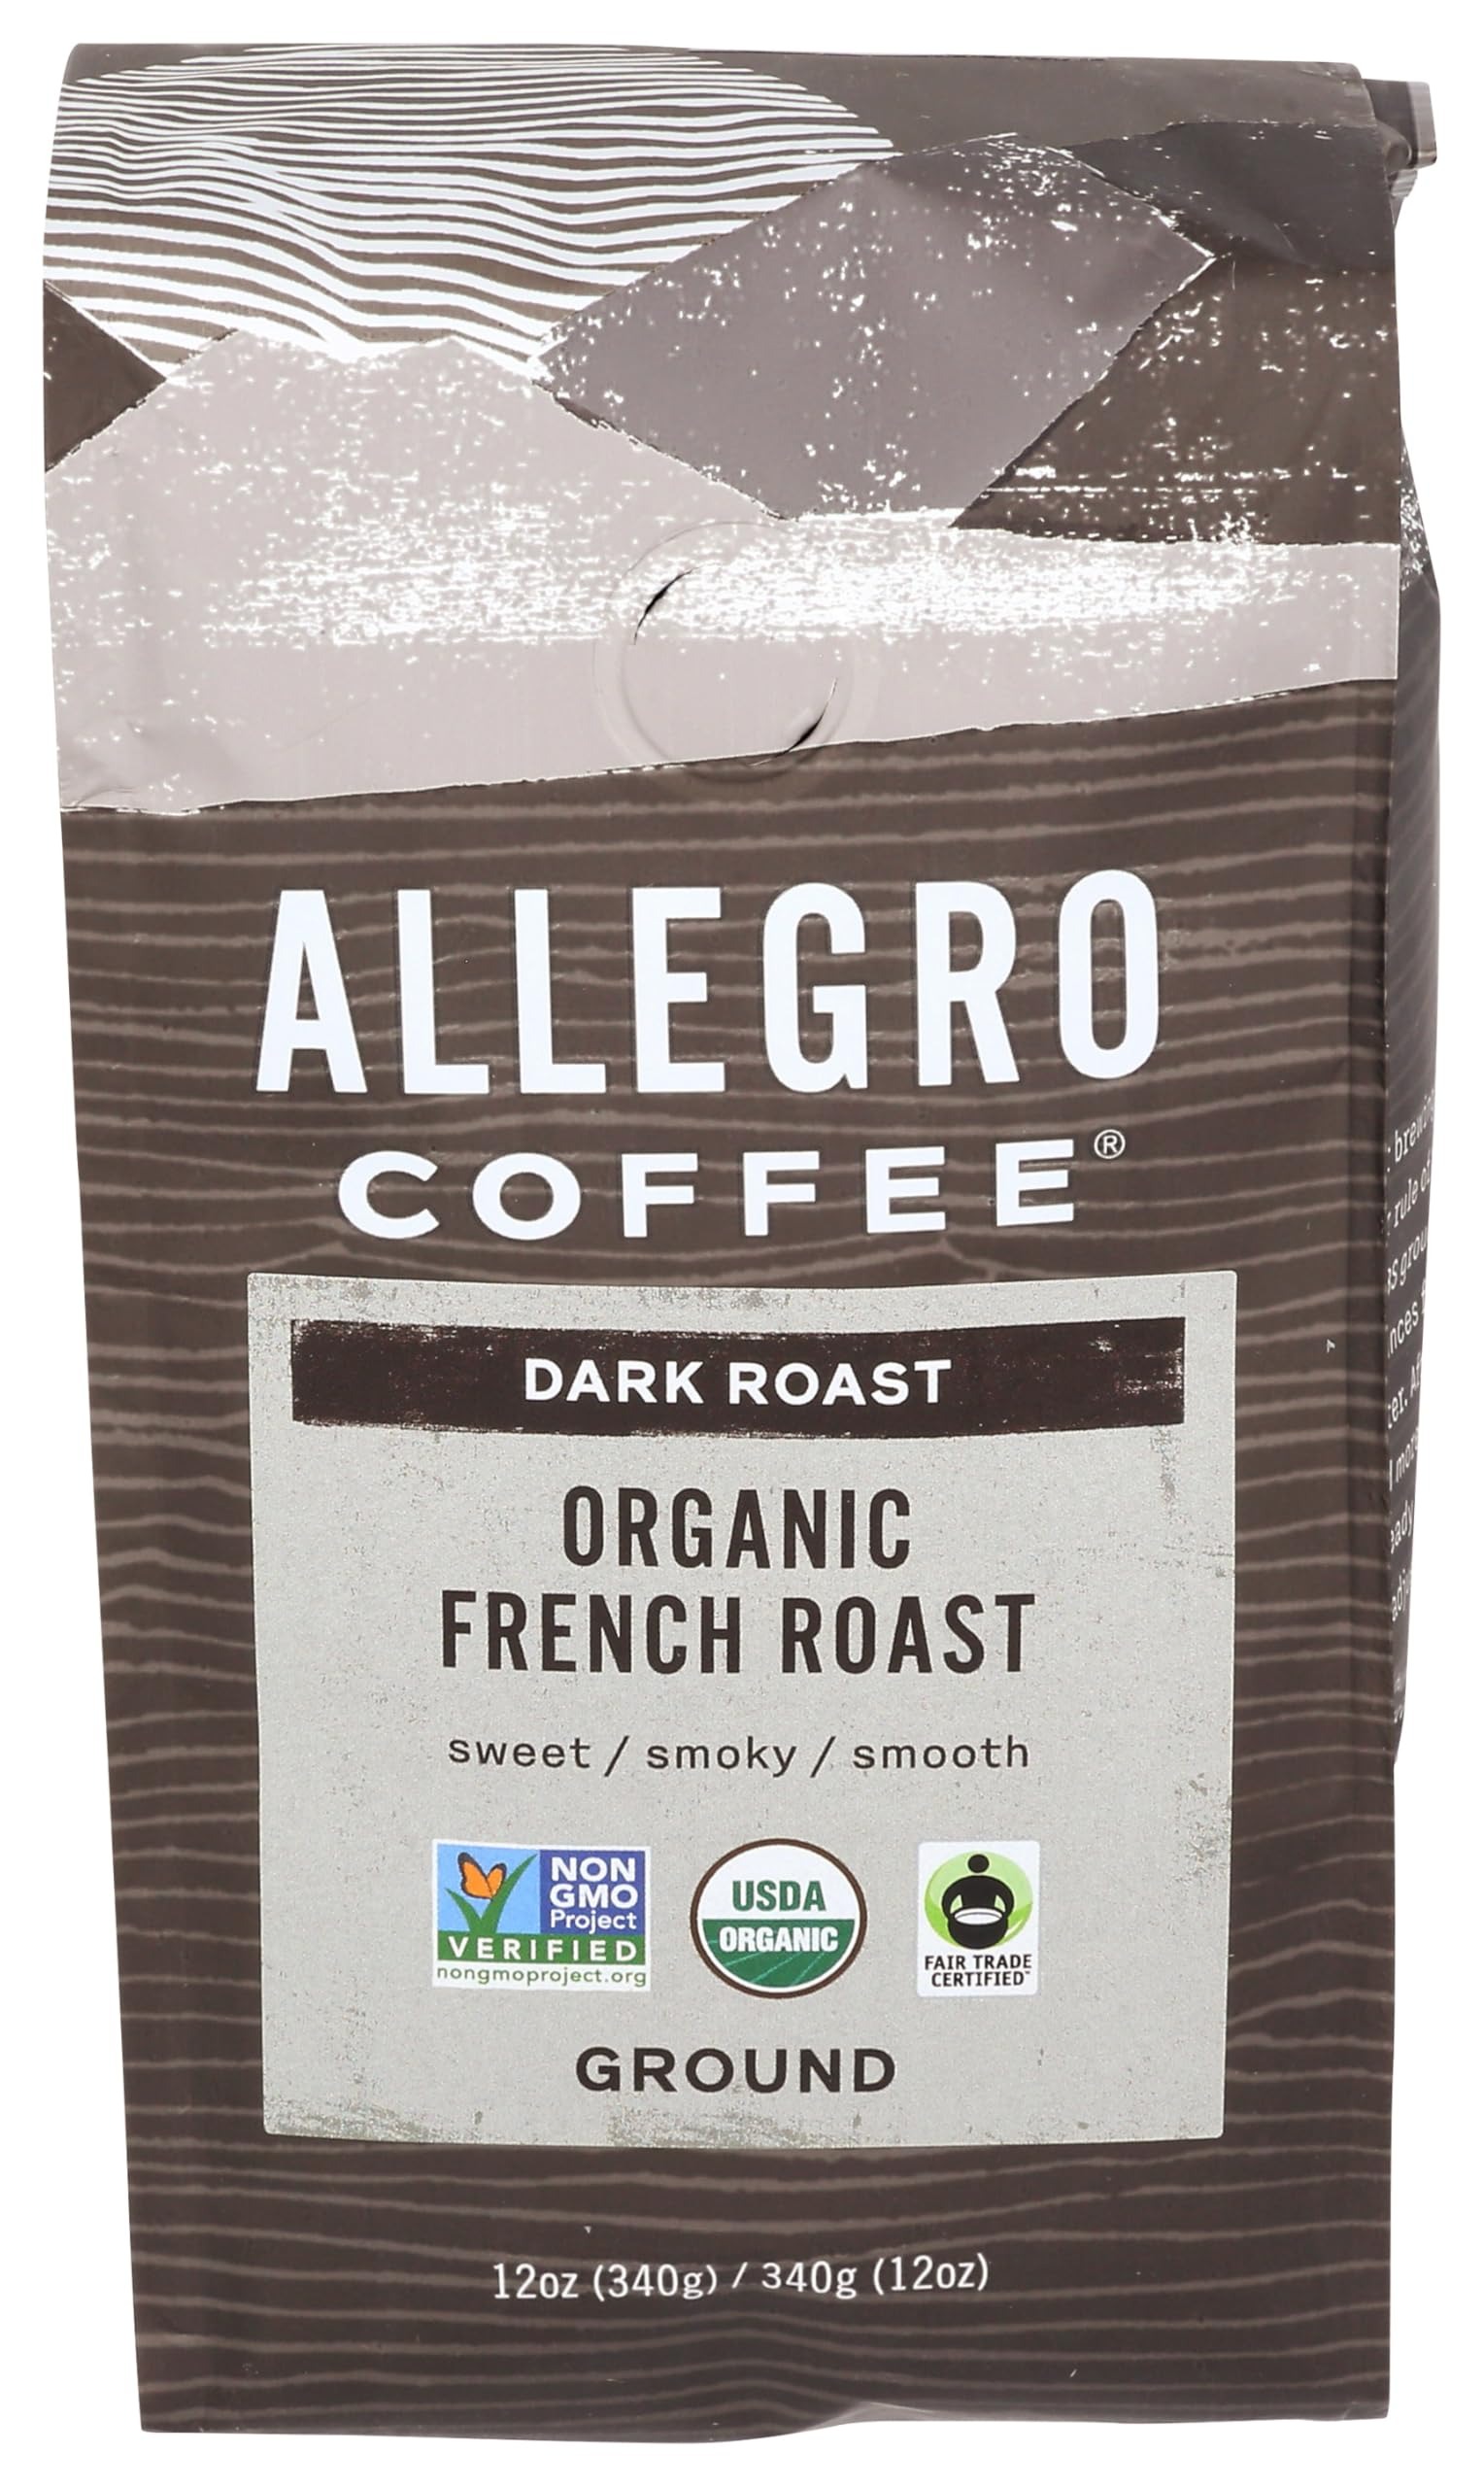
Item Name: Allegro Coffee Organic French Roast Ground Coffee, 12 oz
Bullet Point 1: Amazing products, exceptional ingredients, no compromises
Bullet Point 2: Specialty ground coffee
Bullet Point 3: Dark roast
Bullet Point 4: Sweet, smoky, smooth
Value: 12.0
Unit: Ounce

Price: 20.41